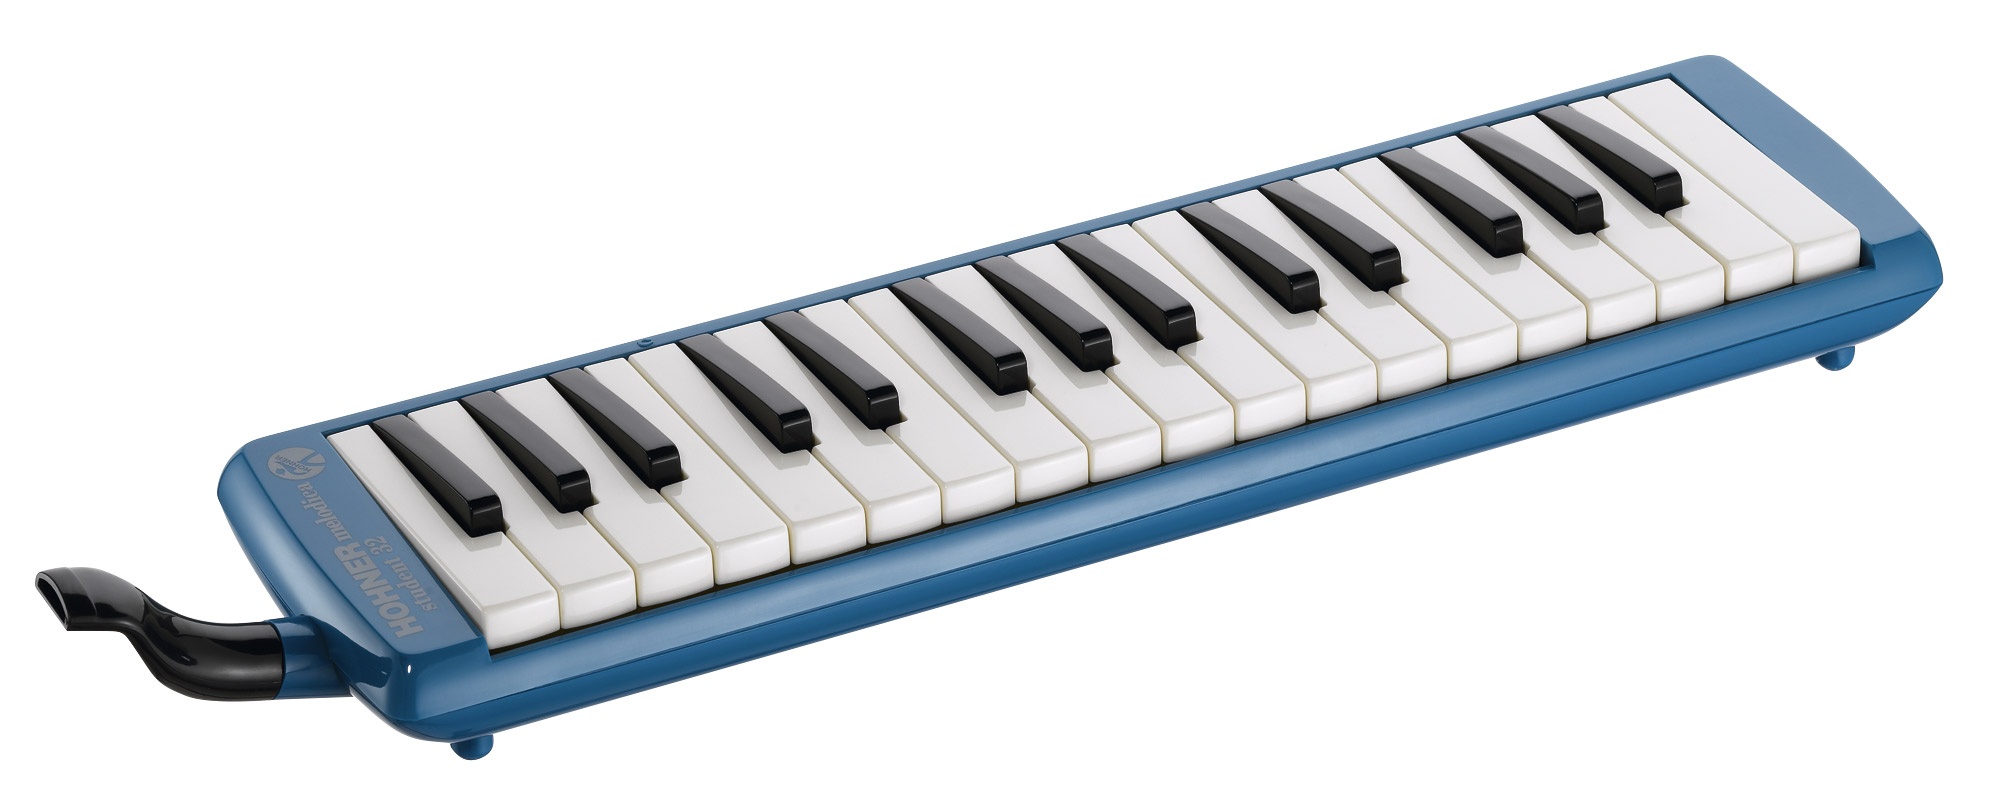
HOHNER 9432/32 Melodica Student 32 blue
Hohner 9432/32 Melodica Student 32 blueThe Next Big StepOnce you’ve mastered “Jingle Bells” and “Row Row Row Your Boat”, you’ll want to move on tomore complex and elaborate song structures. This is where the Student 32 comes into play. Its bigger range, compared to the Student 26, makes it perfect for beginners as well as advanced players, offering the dynamic needed for most current Pop and Rock songs.Ergonomic designErgonomic mouthpiece and keys ensure comfortable playingTonal range: f, small octave, c, three-lined octaveLength: 42 cm / 16.5”Weight: 580 gColor: bluePacking: plastic hard case
Brand: Gitarsenteret
Category: Arts & Entertainment > Hobbies & Creative Arts > Musical Instruments > Woodwinds > Melodicas